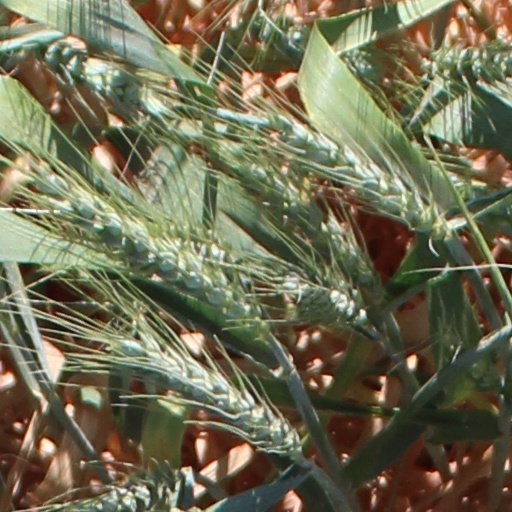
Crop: wheat